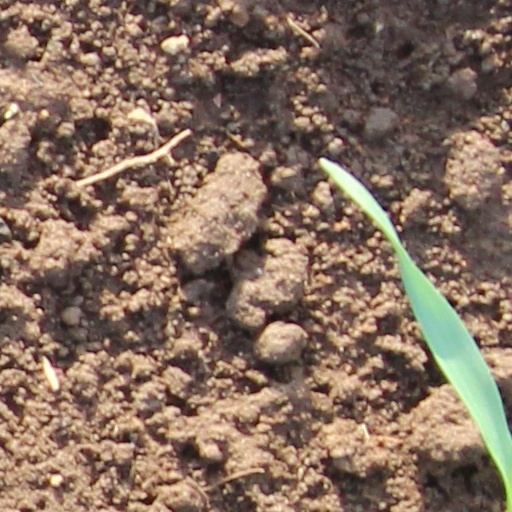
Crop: wheat